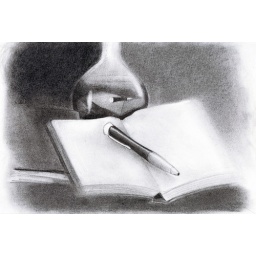
Charcoal drawing of a pen sat on a book reflected in a glass bottle.